Achaemenid conquest of the Indus Valley

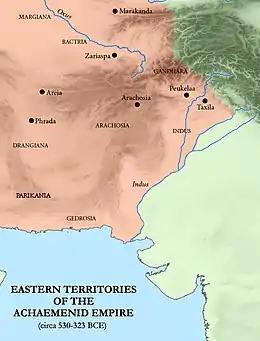
Eastern territories of the Achaemenid Empire.

Four identical foundation tablets of gold and silver, found in two deposition boxes in the foundations of the Apadana Palace, also contained an inscription by Darius I in Old Persian cuneiform, which describes the extent of his Empire in broad geographical terms, from the Indus valley in the east to Lydia in the west, and from the Scythians beyond Sogdia in the north, to the African Kingdom of Kush in the south. This is known as the DPh inscription. The deposition of these foundation tablets and the Apadana coin hoard found under them, is dated to circa 515 BCE.